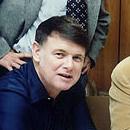
Age: 53